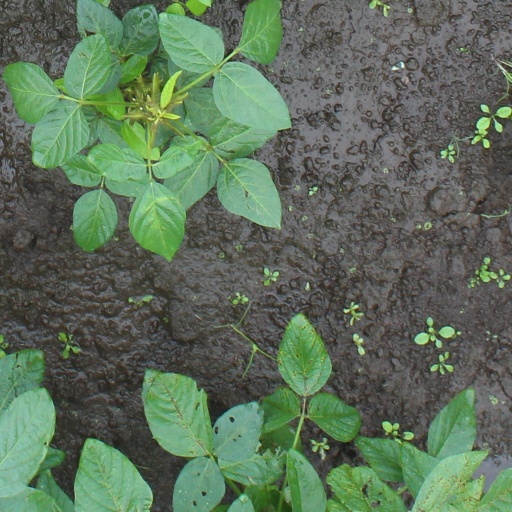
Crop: soybean